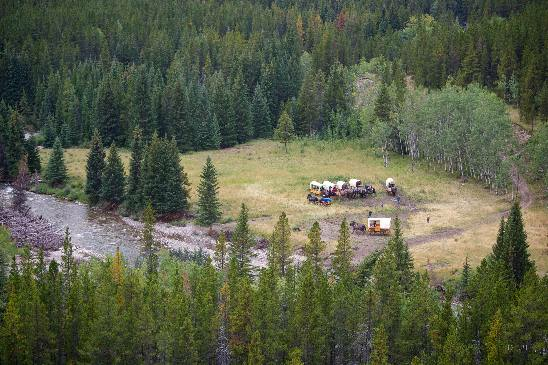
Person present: No